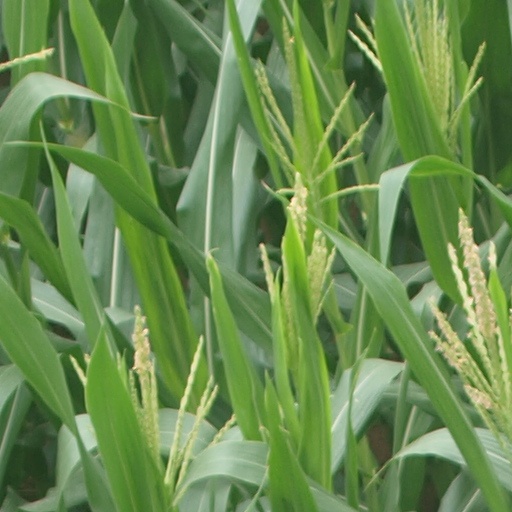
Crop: maize; corn